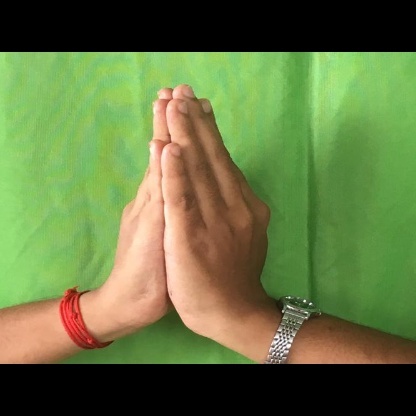
Mudra: Anjali